Sonic Syndicate

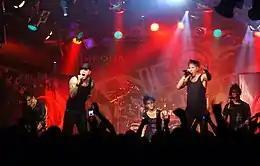
Sonic Syndicate in 2010

Sonic Syndicate was a Swedish metalcore band from Falkenberg. They were originally influenced by Swedish melodic death metal bands such as In Flames and Soilwork, as well as American metalcore bands like Killswitch Engage and All That Remains.